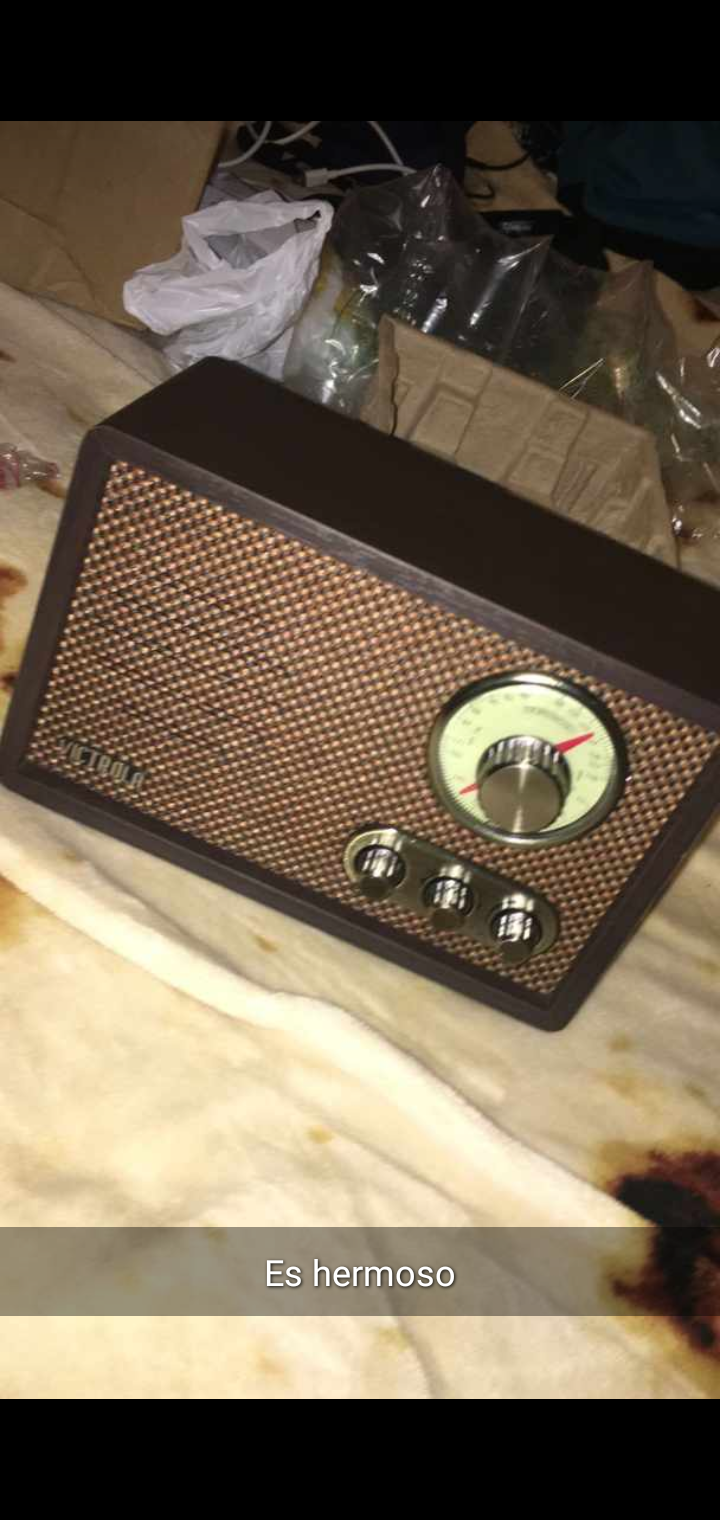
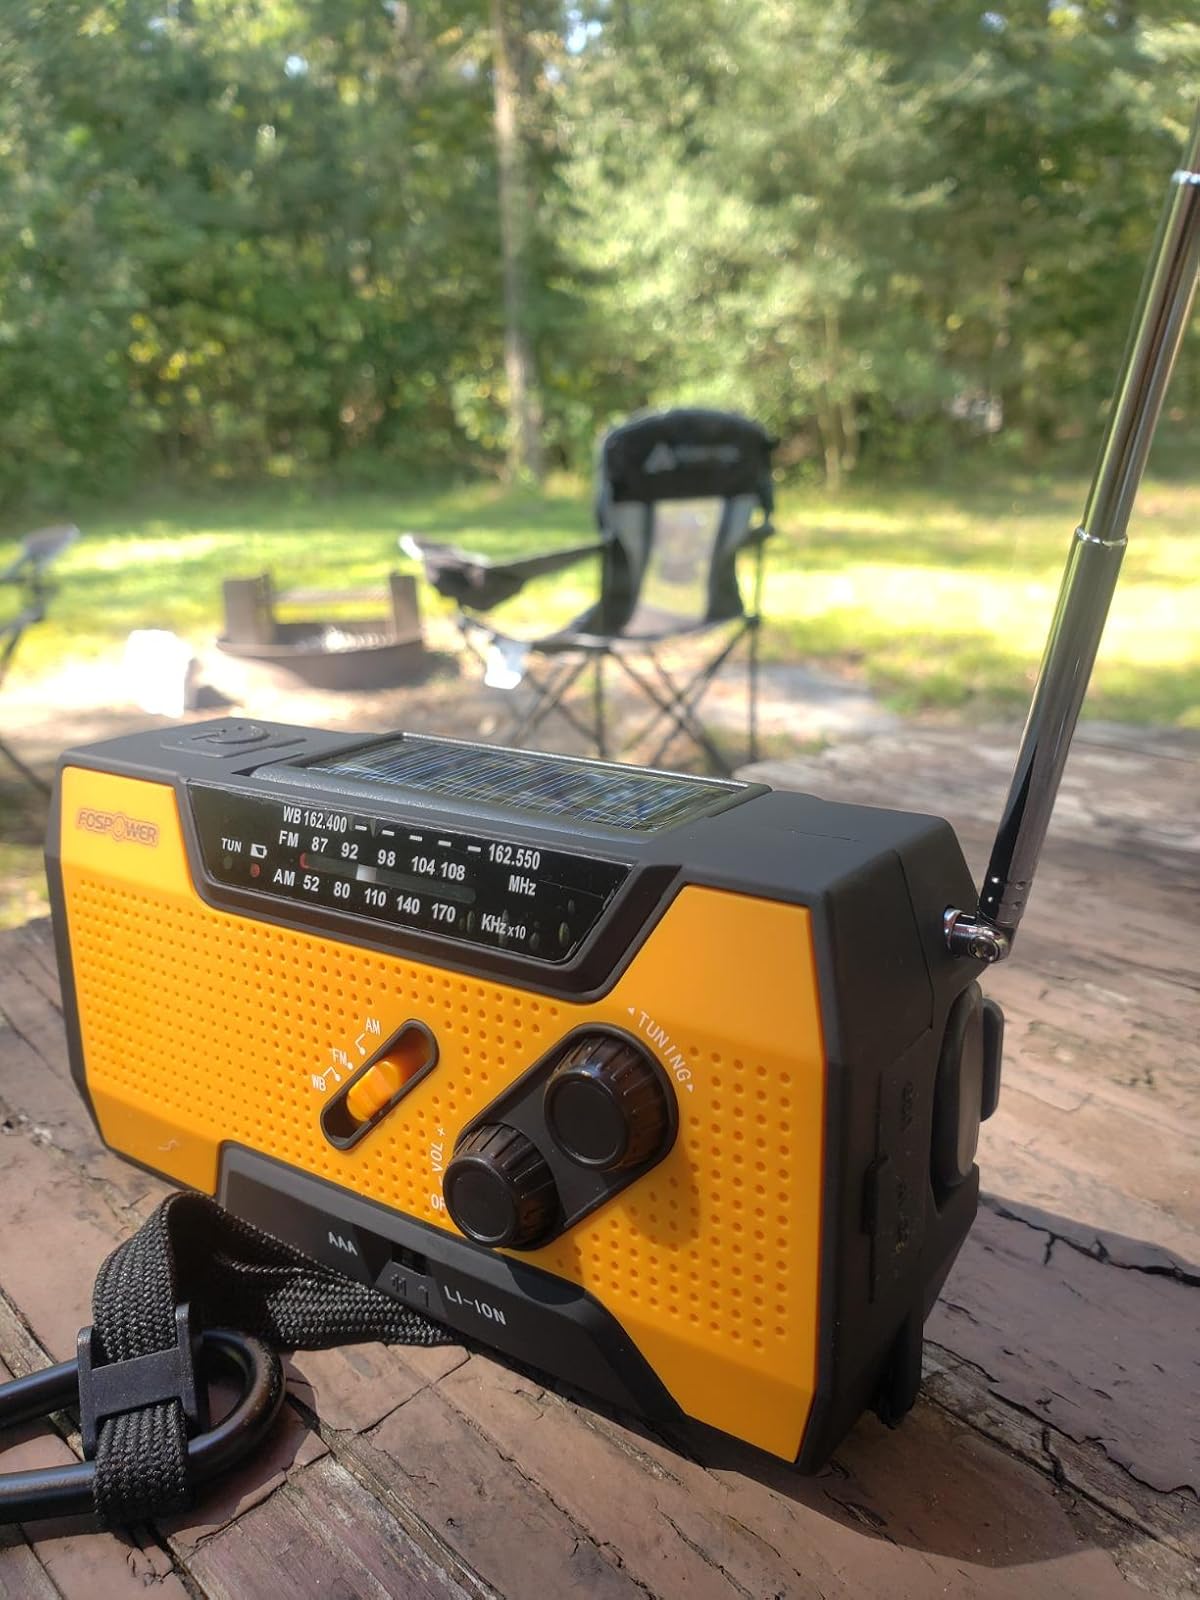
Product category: radio
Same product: no